Michael Knatchbull, 5th Baron Brabourne

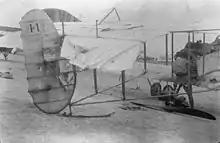
Damage from enemy anti-aircraft fire sustained by a Farman of No. 3 Squadron RNAS, flown by Reginald Marix with Lt. Knatchbull as observer, June 1915.

Knatchbull was commissioned as a second lieutenant in the Royal Artillery on 17 November 1914. He served in the Gallipoli Campaign from April 1915, attached to No. 3 Squadron, Royal Naval Air Service, flying artillery spotting missions, receiving promotion to lieutenant on 23 July. On 22 September 1915 he received a mention in despatches from General Ian Hamilton, Commander-in-Chief of the Mediterranean Expeditionary Force, and on 8 November was awarded the Military Cross for his "distinguished service in the Field during the operations at the Dardanelles."